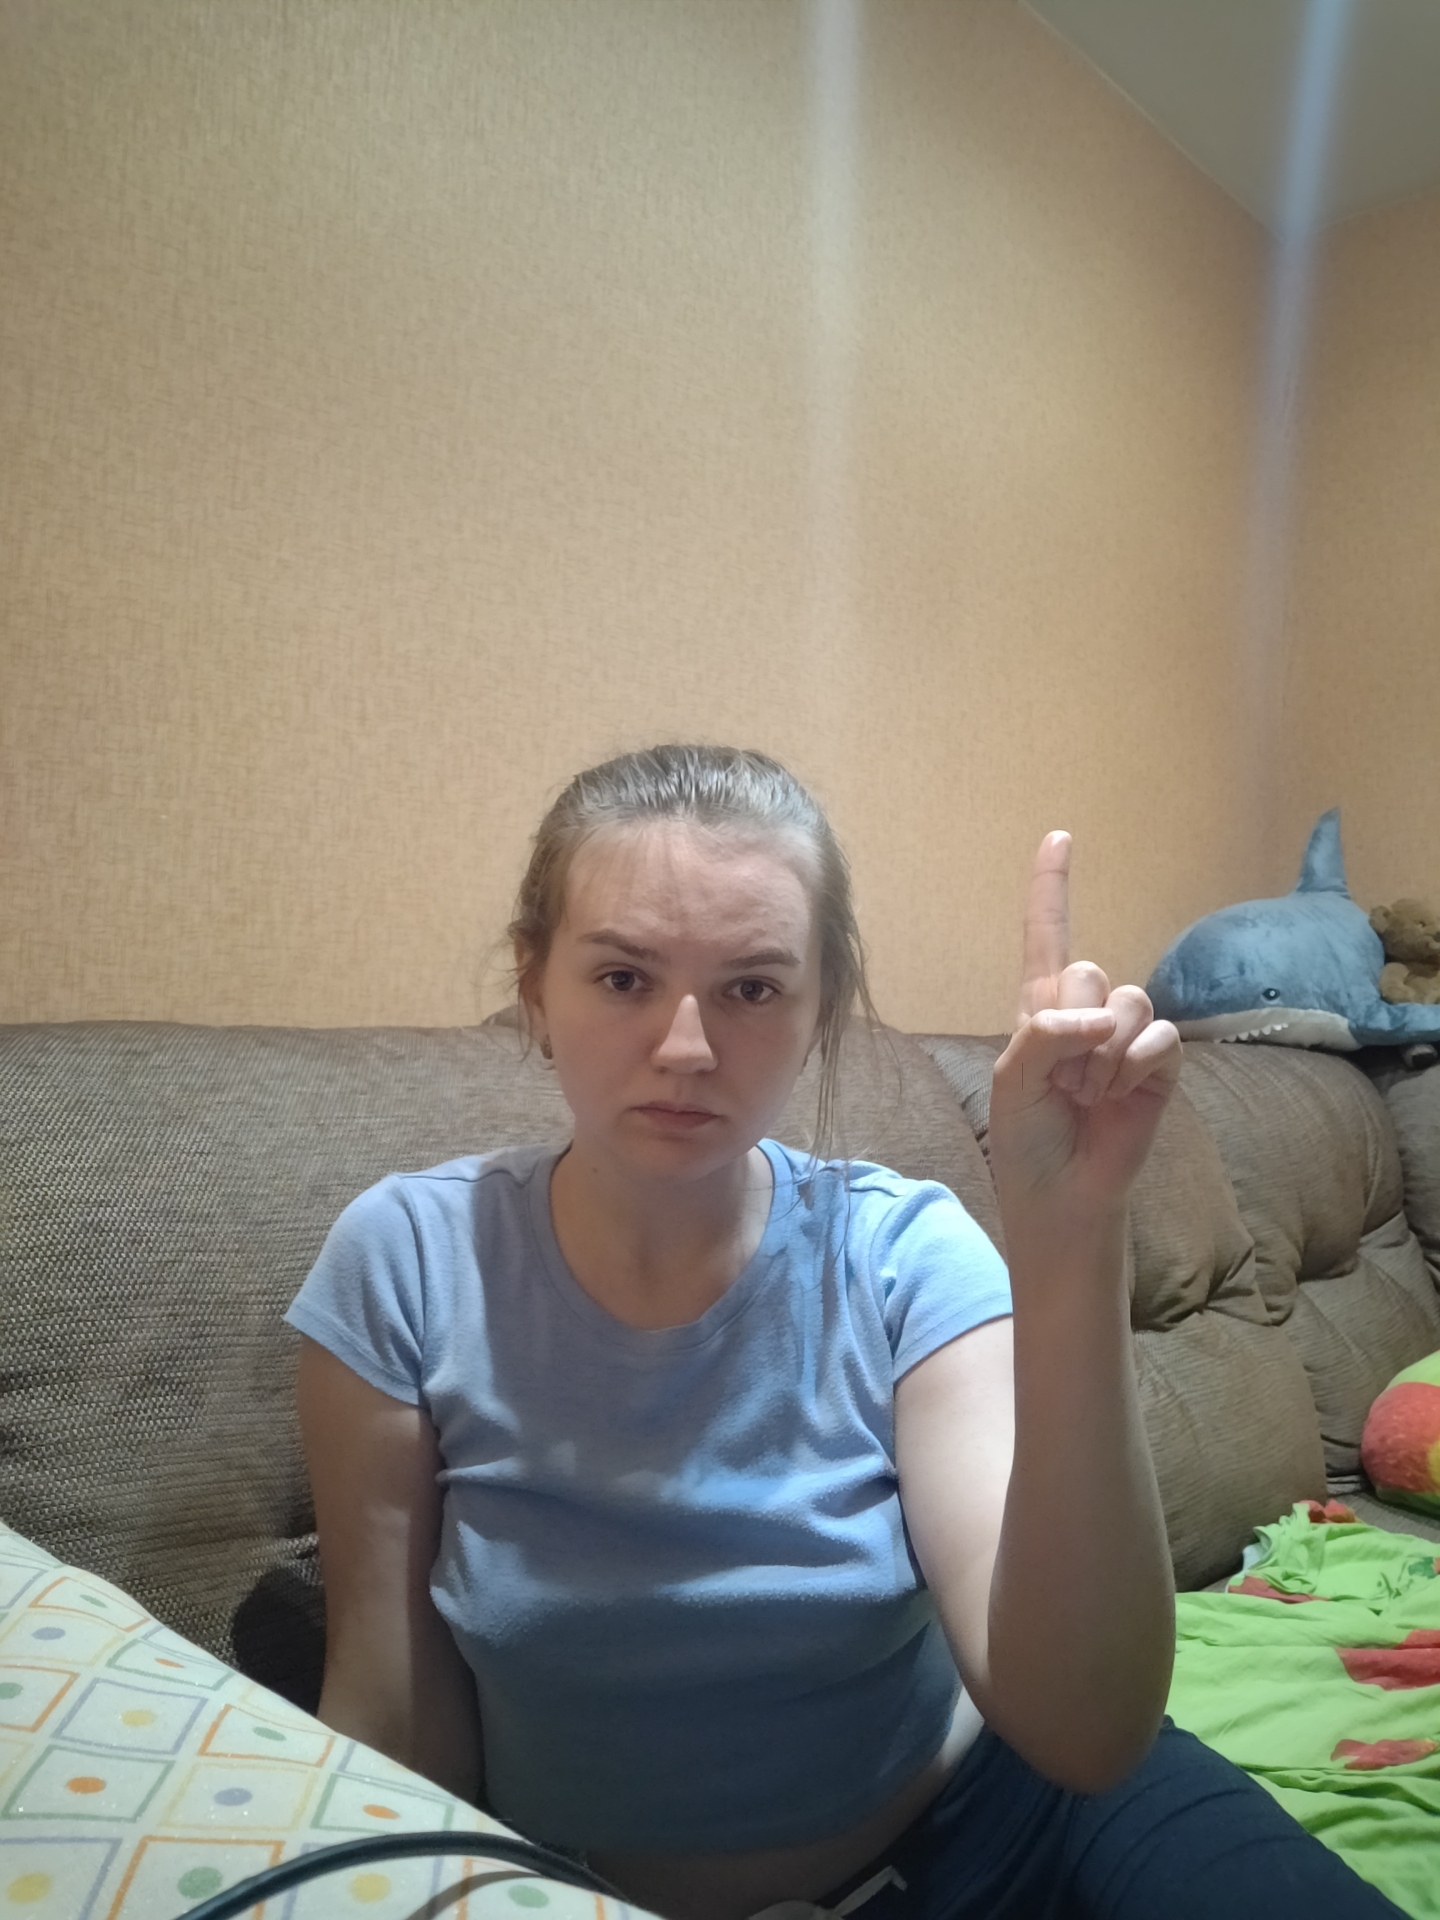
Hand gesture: one